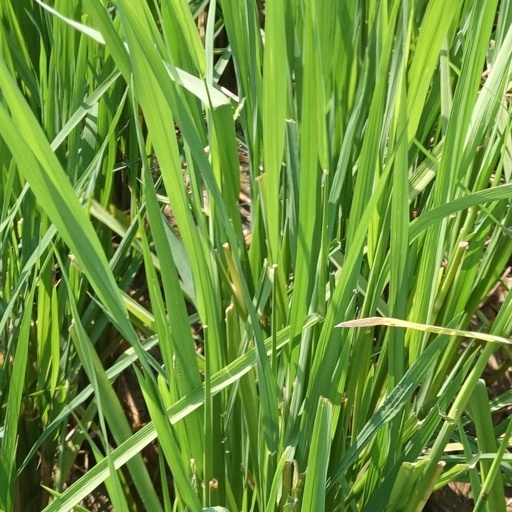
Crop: rice